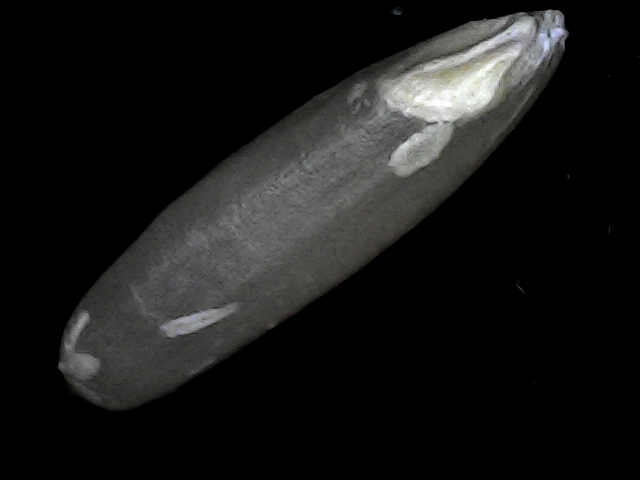
Rice variety: BRRI102